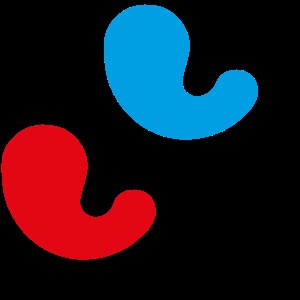
Translation (geometri)
Hvert punkt i den røde figur flyttes i samme retning og samme afstand for at overlappe med den blå figur. Dette er en translation.
Translation er inden for geometri en forskydning - en såkaldt transformation - fra én position til en anden uden rotation eller ændring af form. For tre dimensioner med koordinaterne, og er forskydningen: